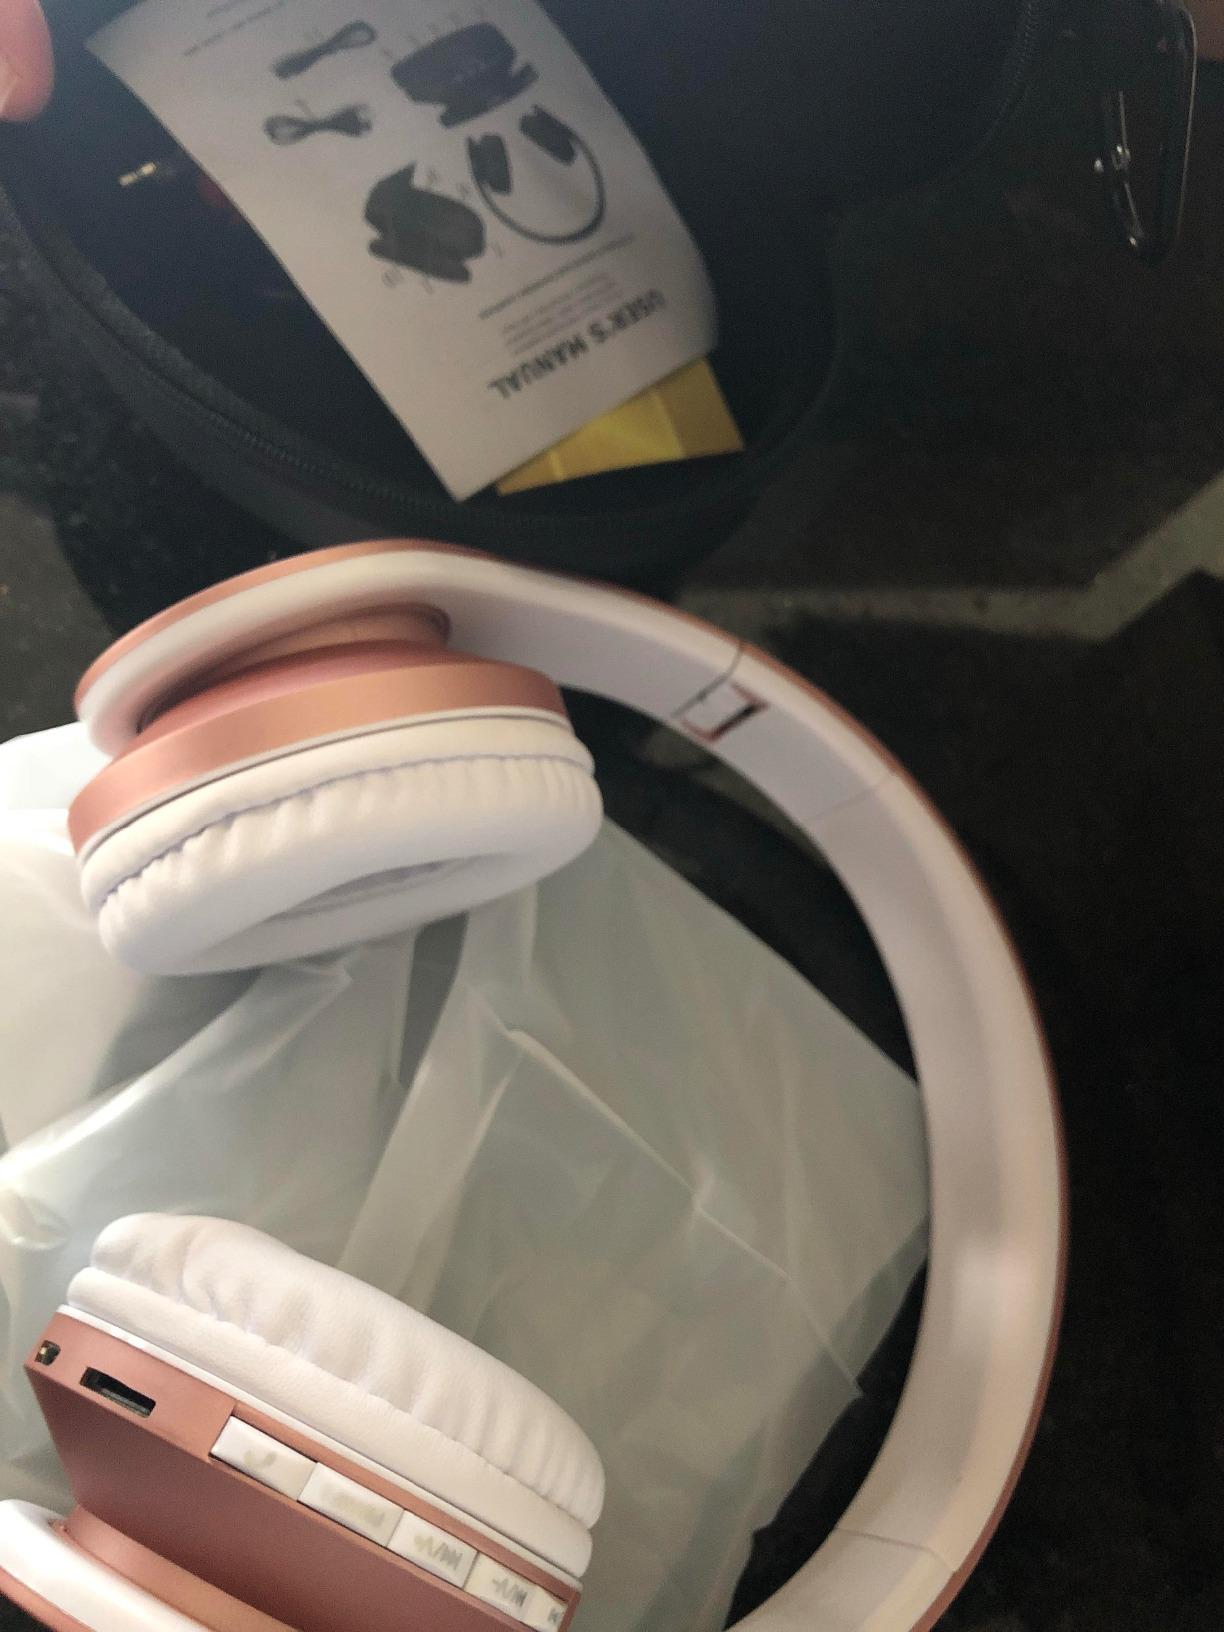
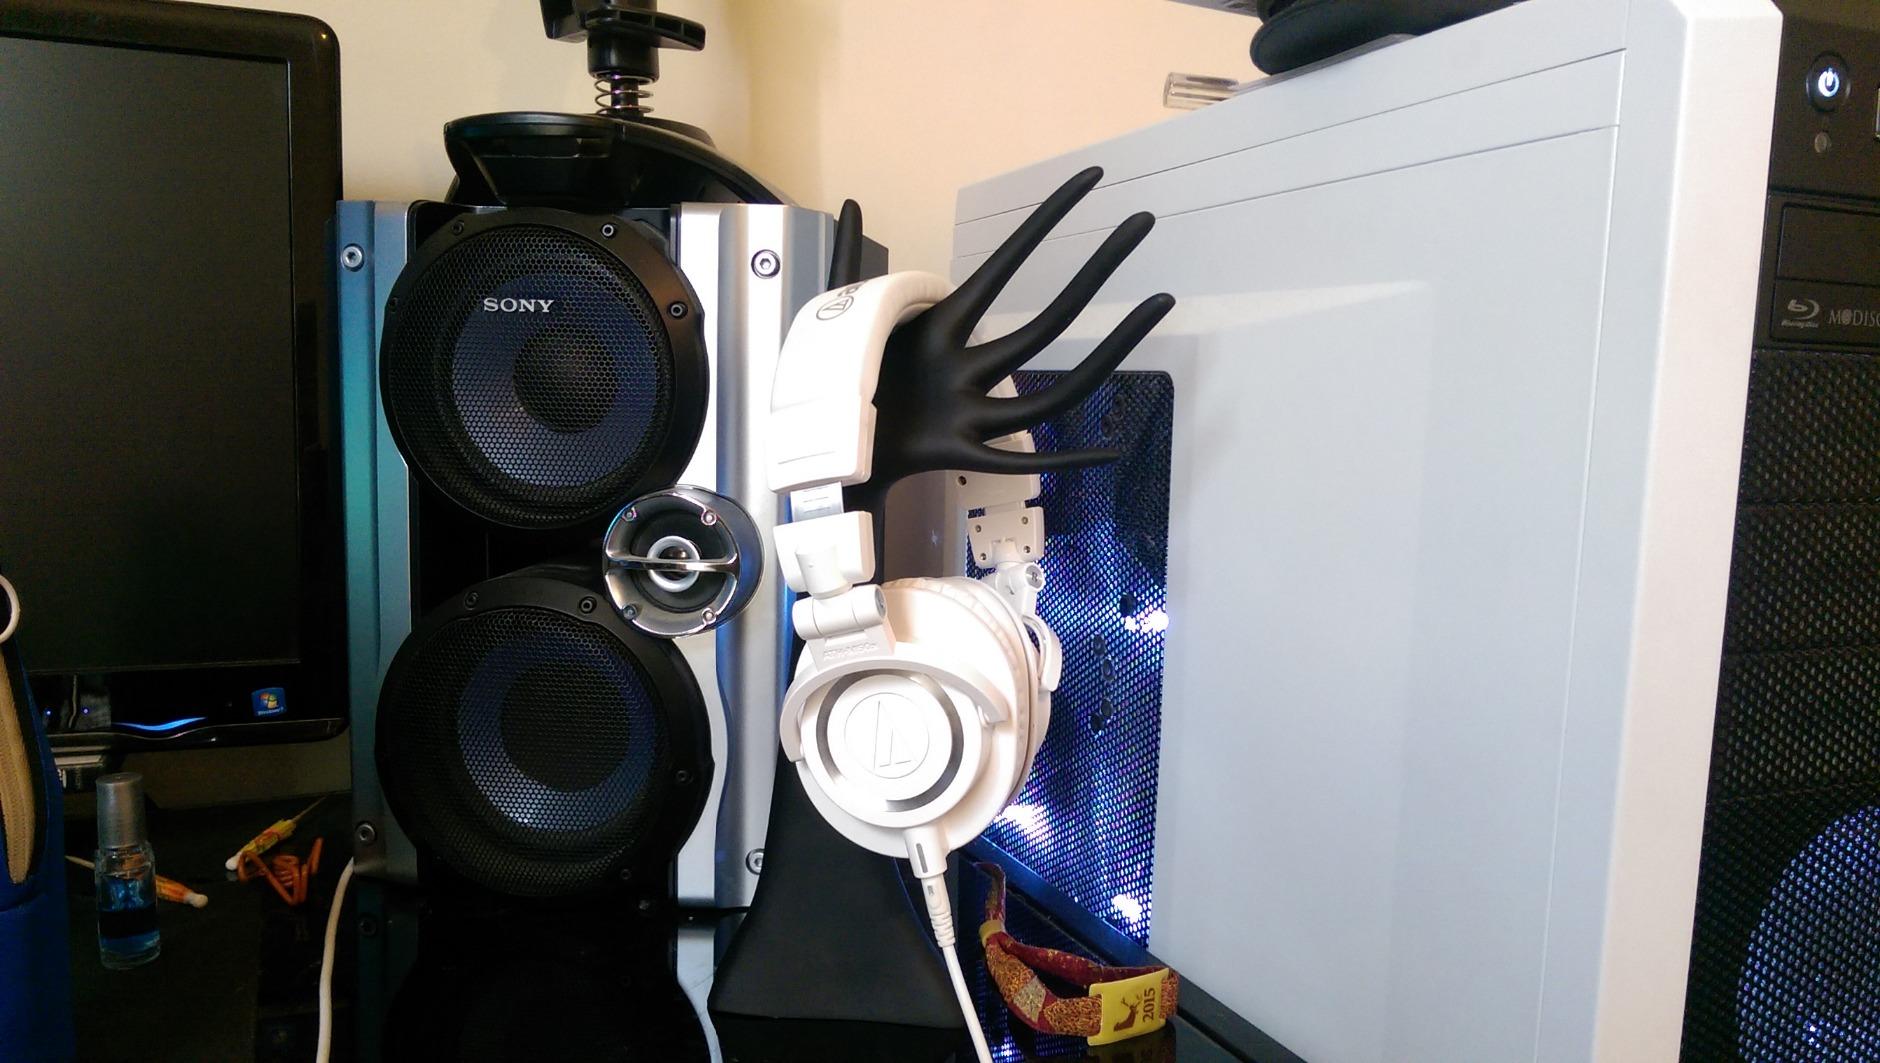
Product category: headphones
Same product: no